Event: Nepal Earthquake
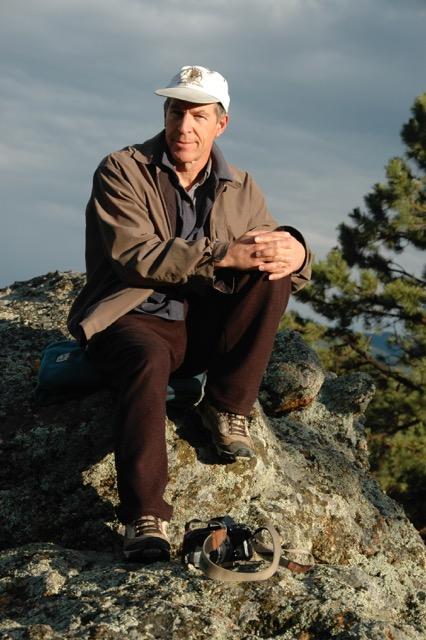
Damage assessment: no_damage